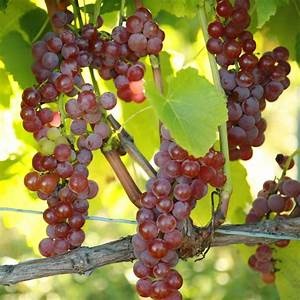
Label: grape